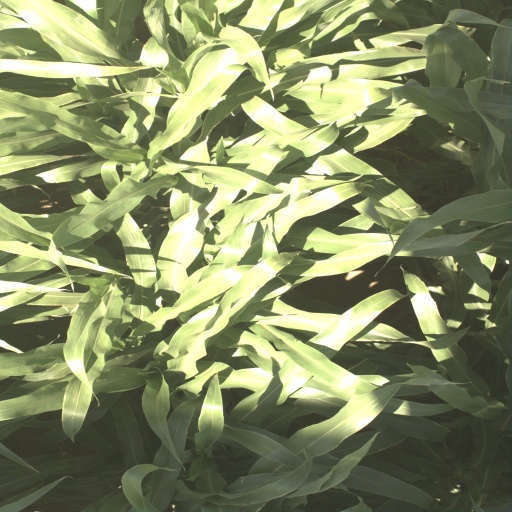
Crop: sorghum